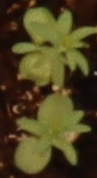
Label: Flax